Mediterranean High Atlas juniper steppe

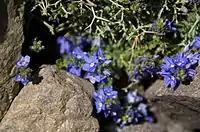
Flowers on Jebel Toubkal

Open grasslands cover ridgelines, and extend from the treeline to the summits, interspersed with areas of bare rock. These high meadows are adapted to strong winds and alpine conditions, and include "Avena montana, Festuca mairei, Festuca alpina", and "Ranunculus geraniifolius".